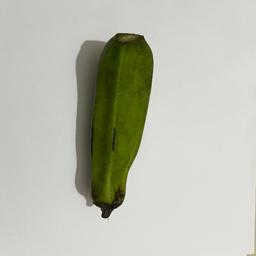
Ripeness: Green